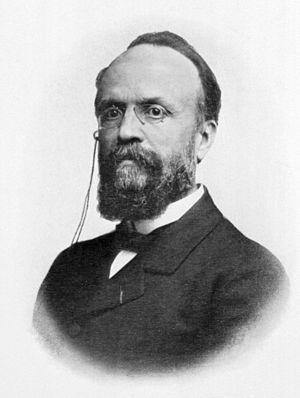
Paul Reclus est un chirurgien français, né à Orthez le 7 mars 1847 et mort le 29 juillet 1914.